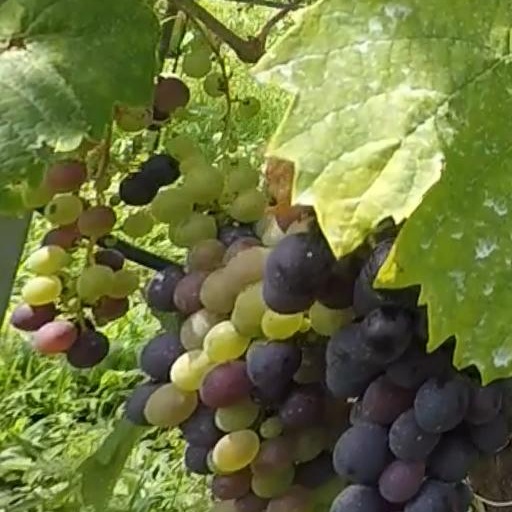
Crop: grape